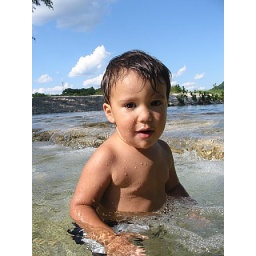
Ryan sitting in the water at the Frio River